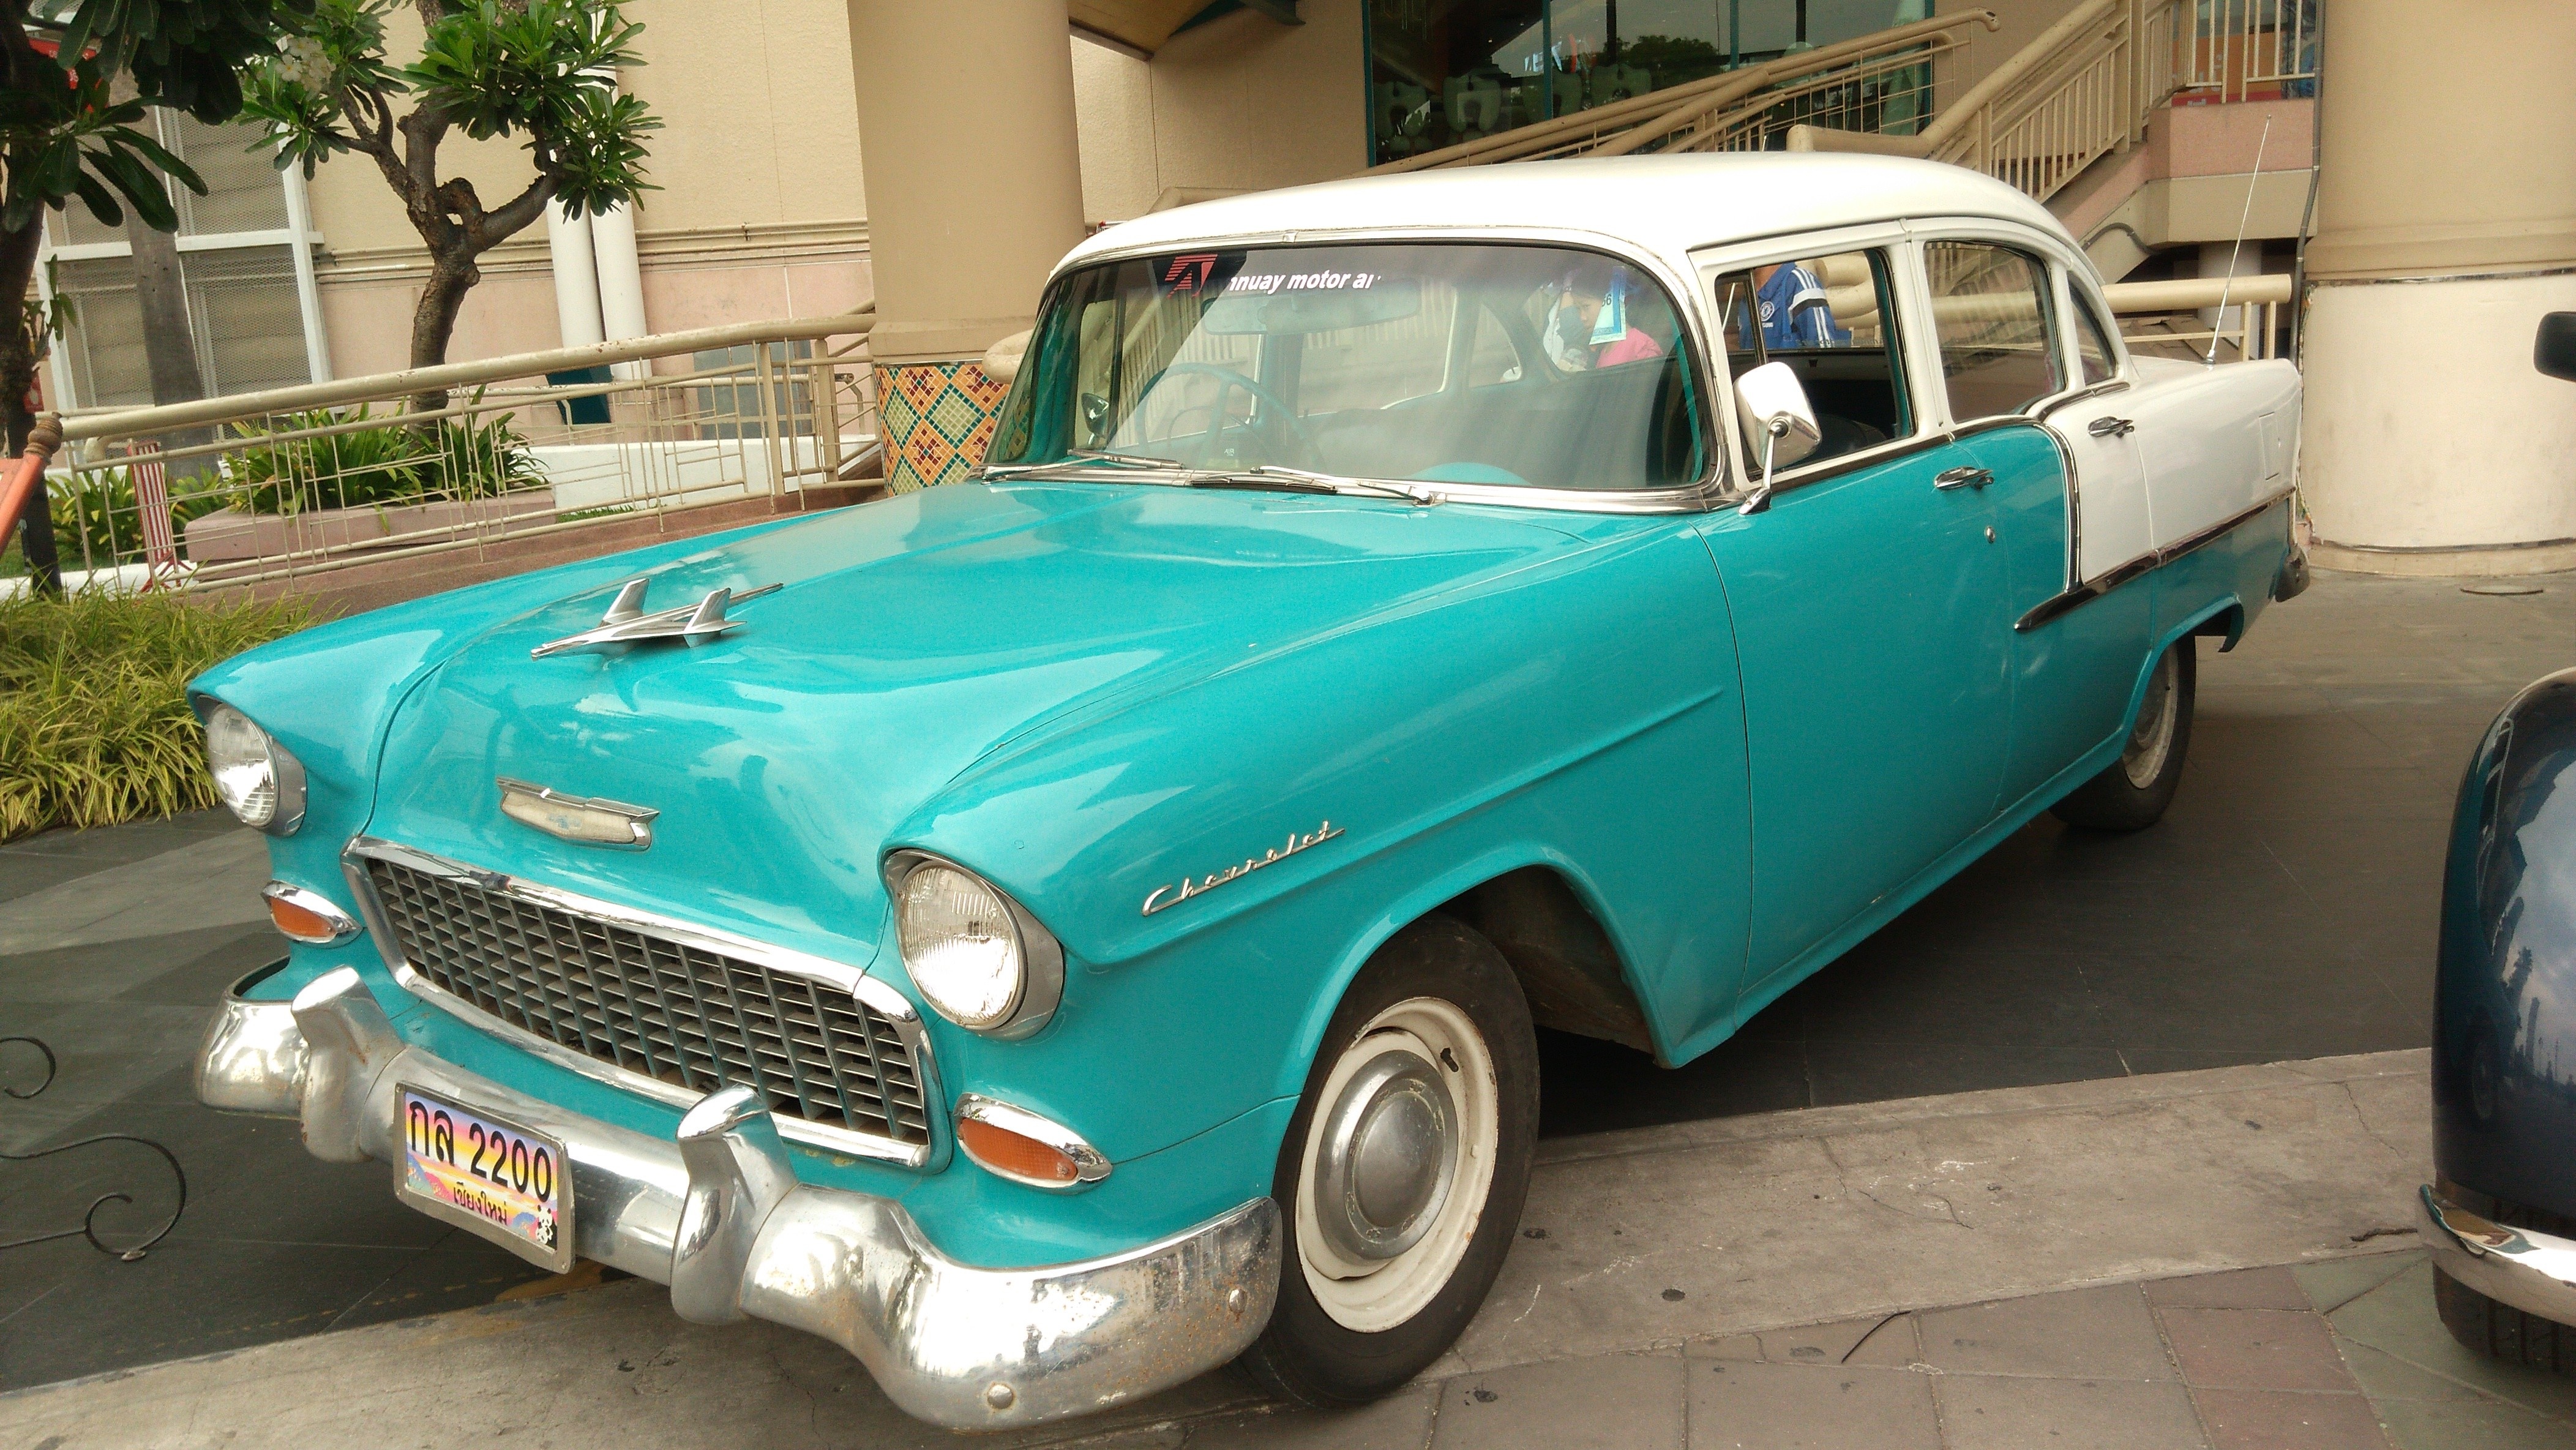
car, vehicle, motor vehicle, vintage car, sedan, antique car, land vehicle, automobile make, automotive exterior, compact car, luxury vehicle